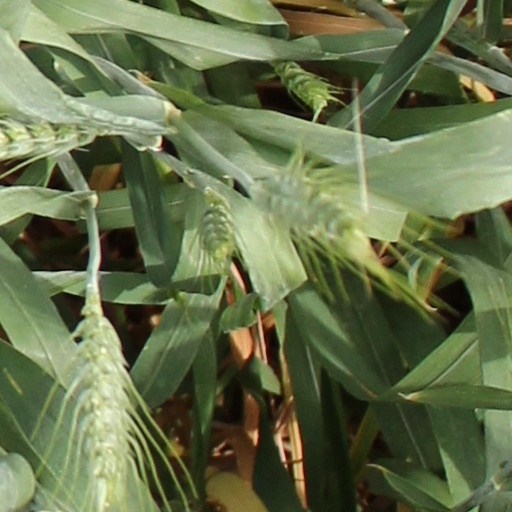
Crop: wheat